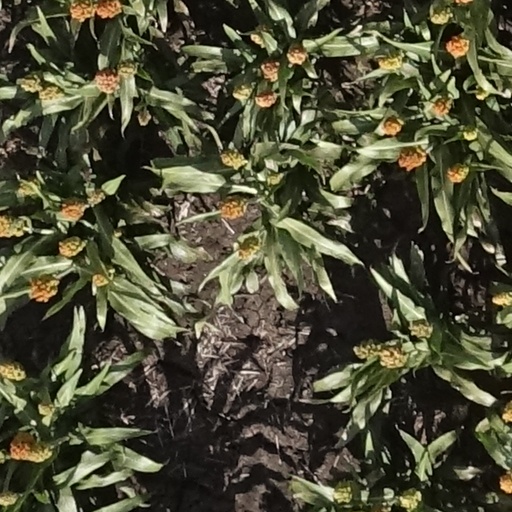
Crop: sorghum